Panic Inc.

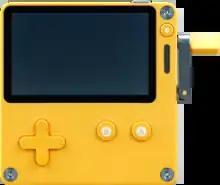
Playdate console with the crank in an open position

On May 22, 2019, Panic unveiled Playdate, a handheld gaming device, designed by Panic in collaboration with the Swedish firm Teenage Engineering. The device features a 400x240 pixel 1-bit screen, a directional pad on the left, two buttons on the right, and a mechanical crank on the right edge of the device.